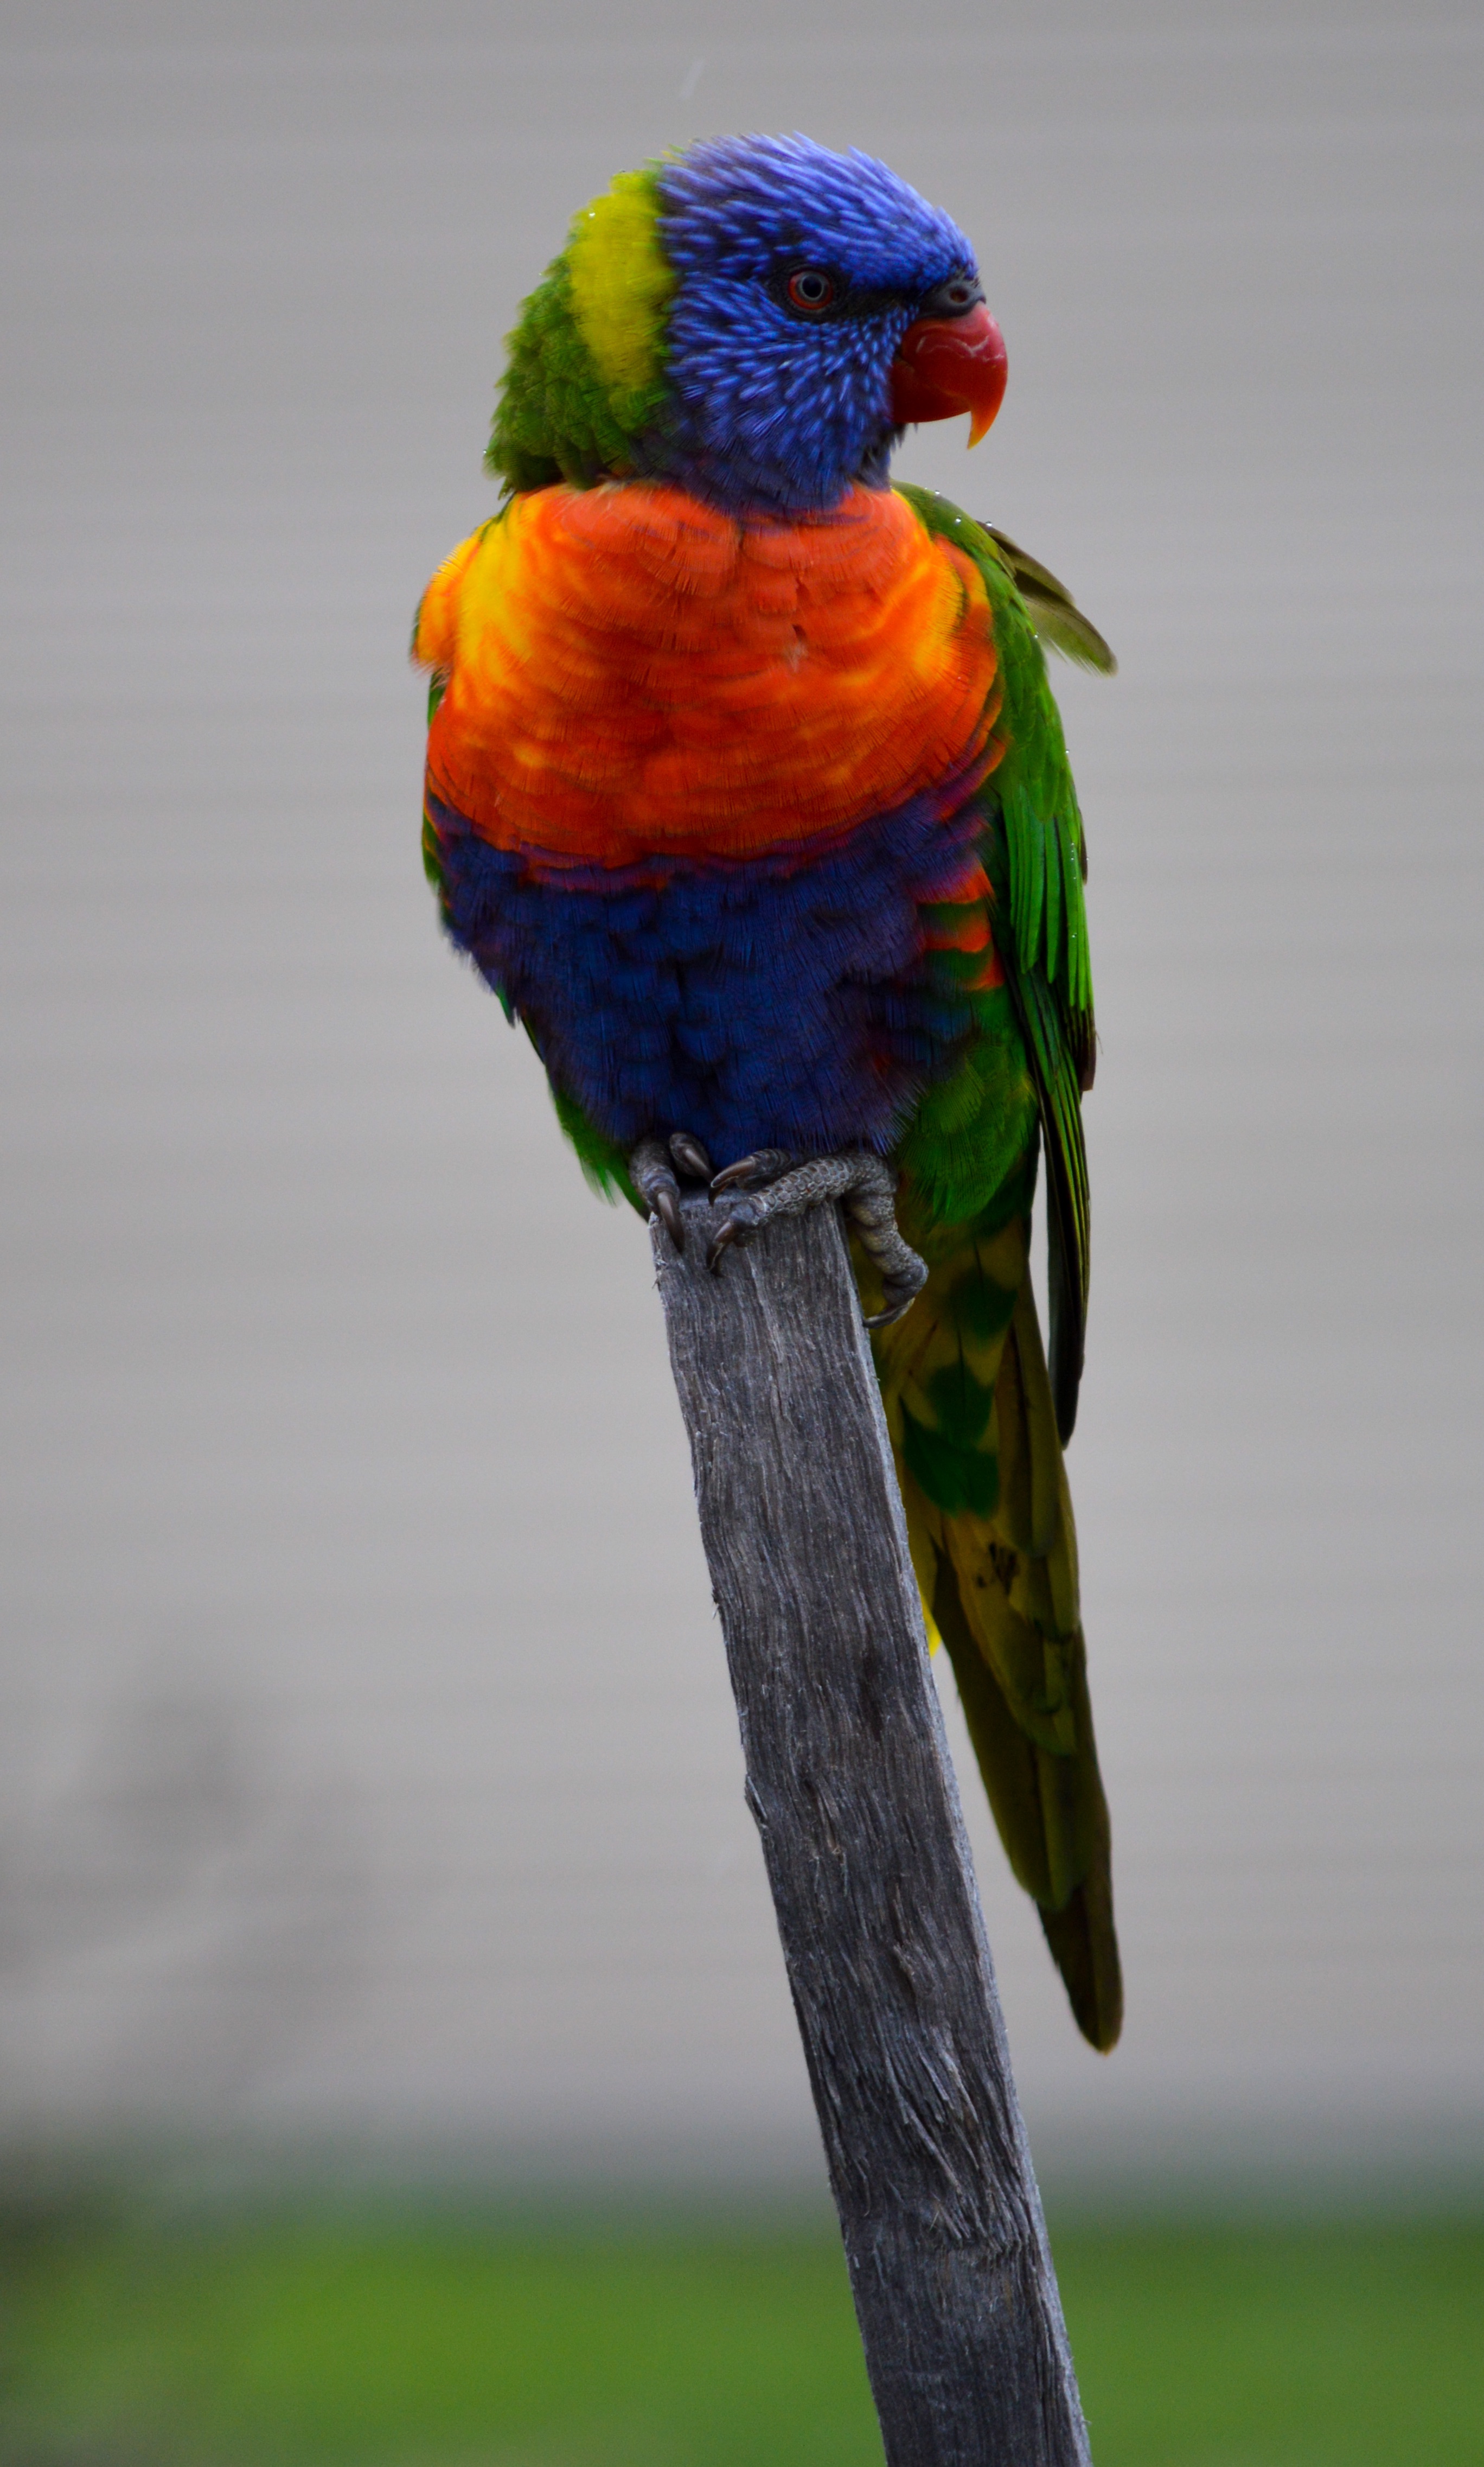
bird, wing, green, beak, fauna, lorikeet, macaw, vertebrate, parrot, parakeet